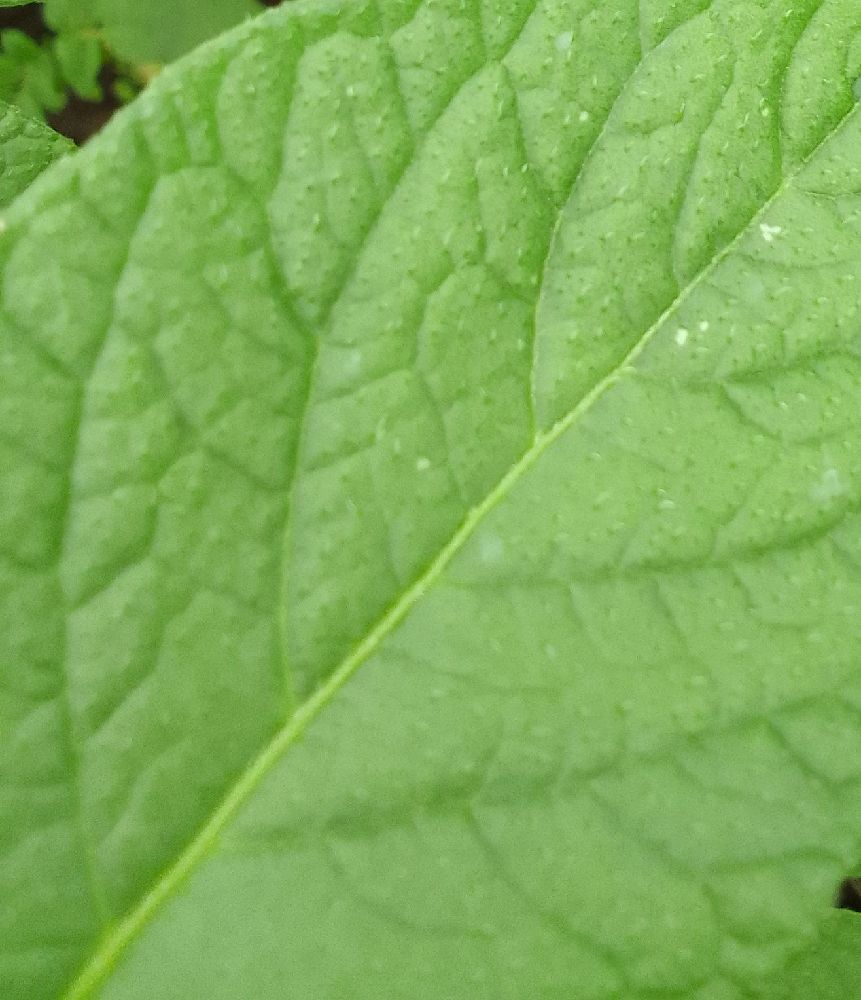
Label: Healthy